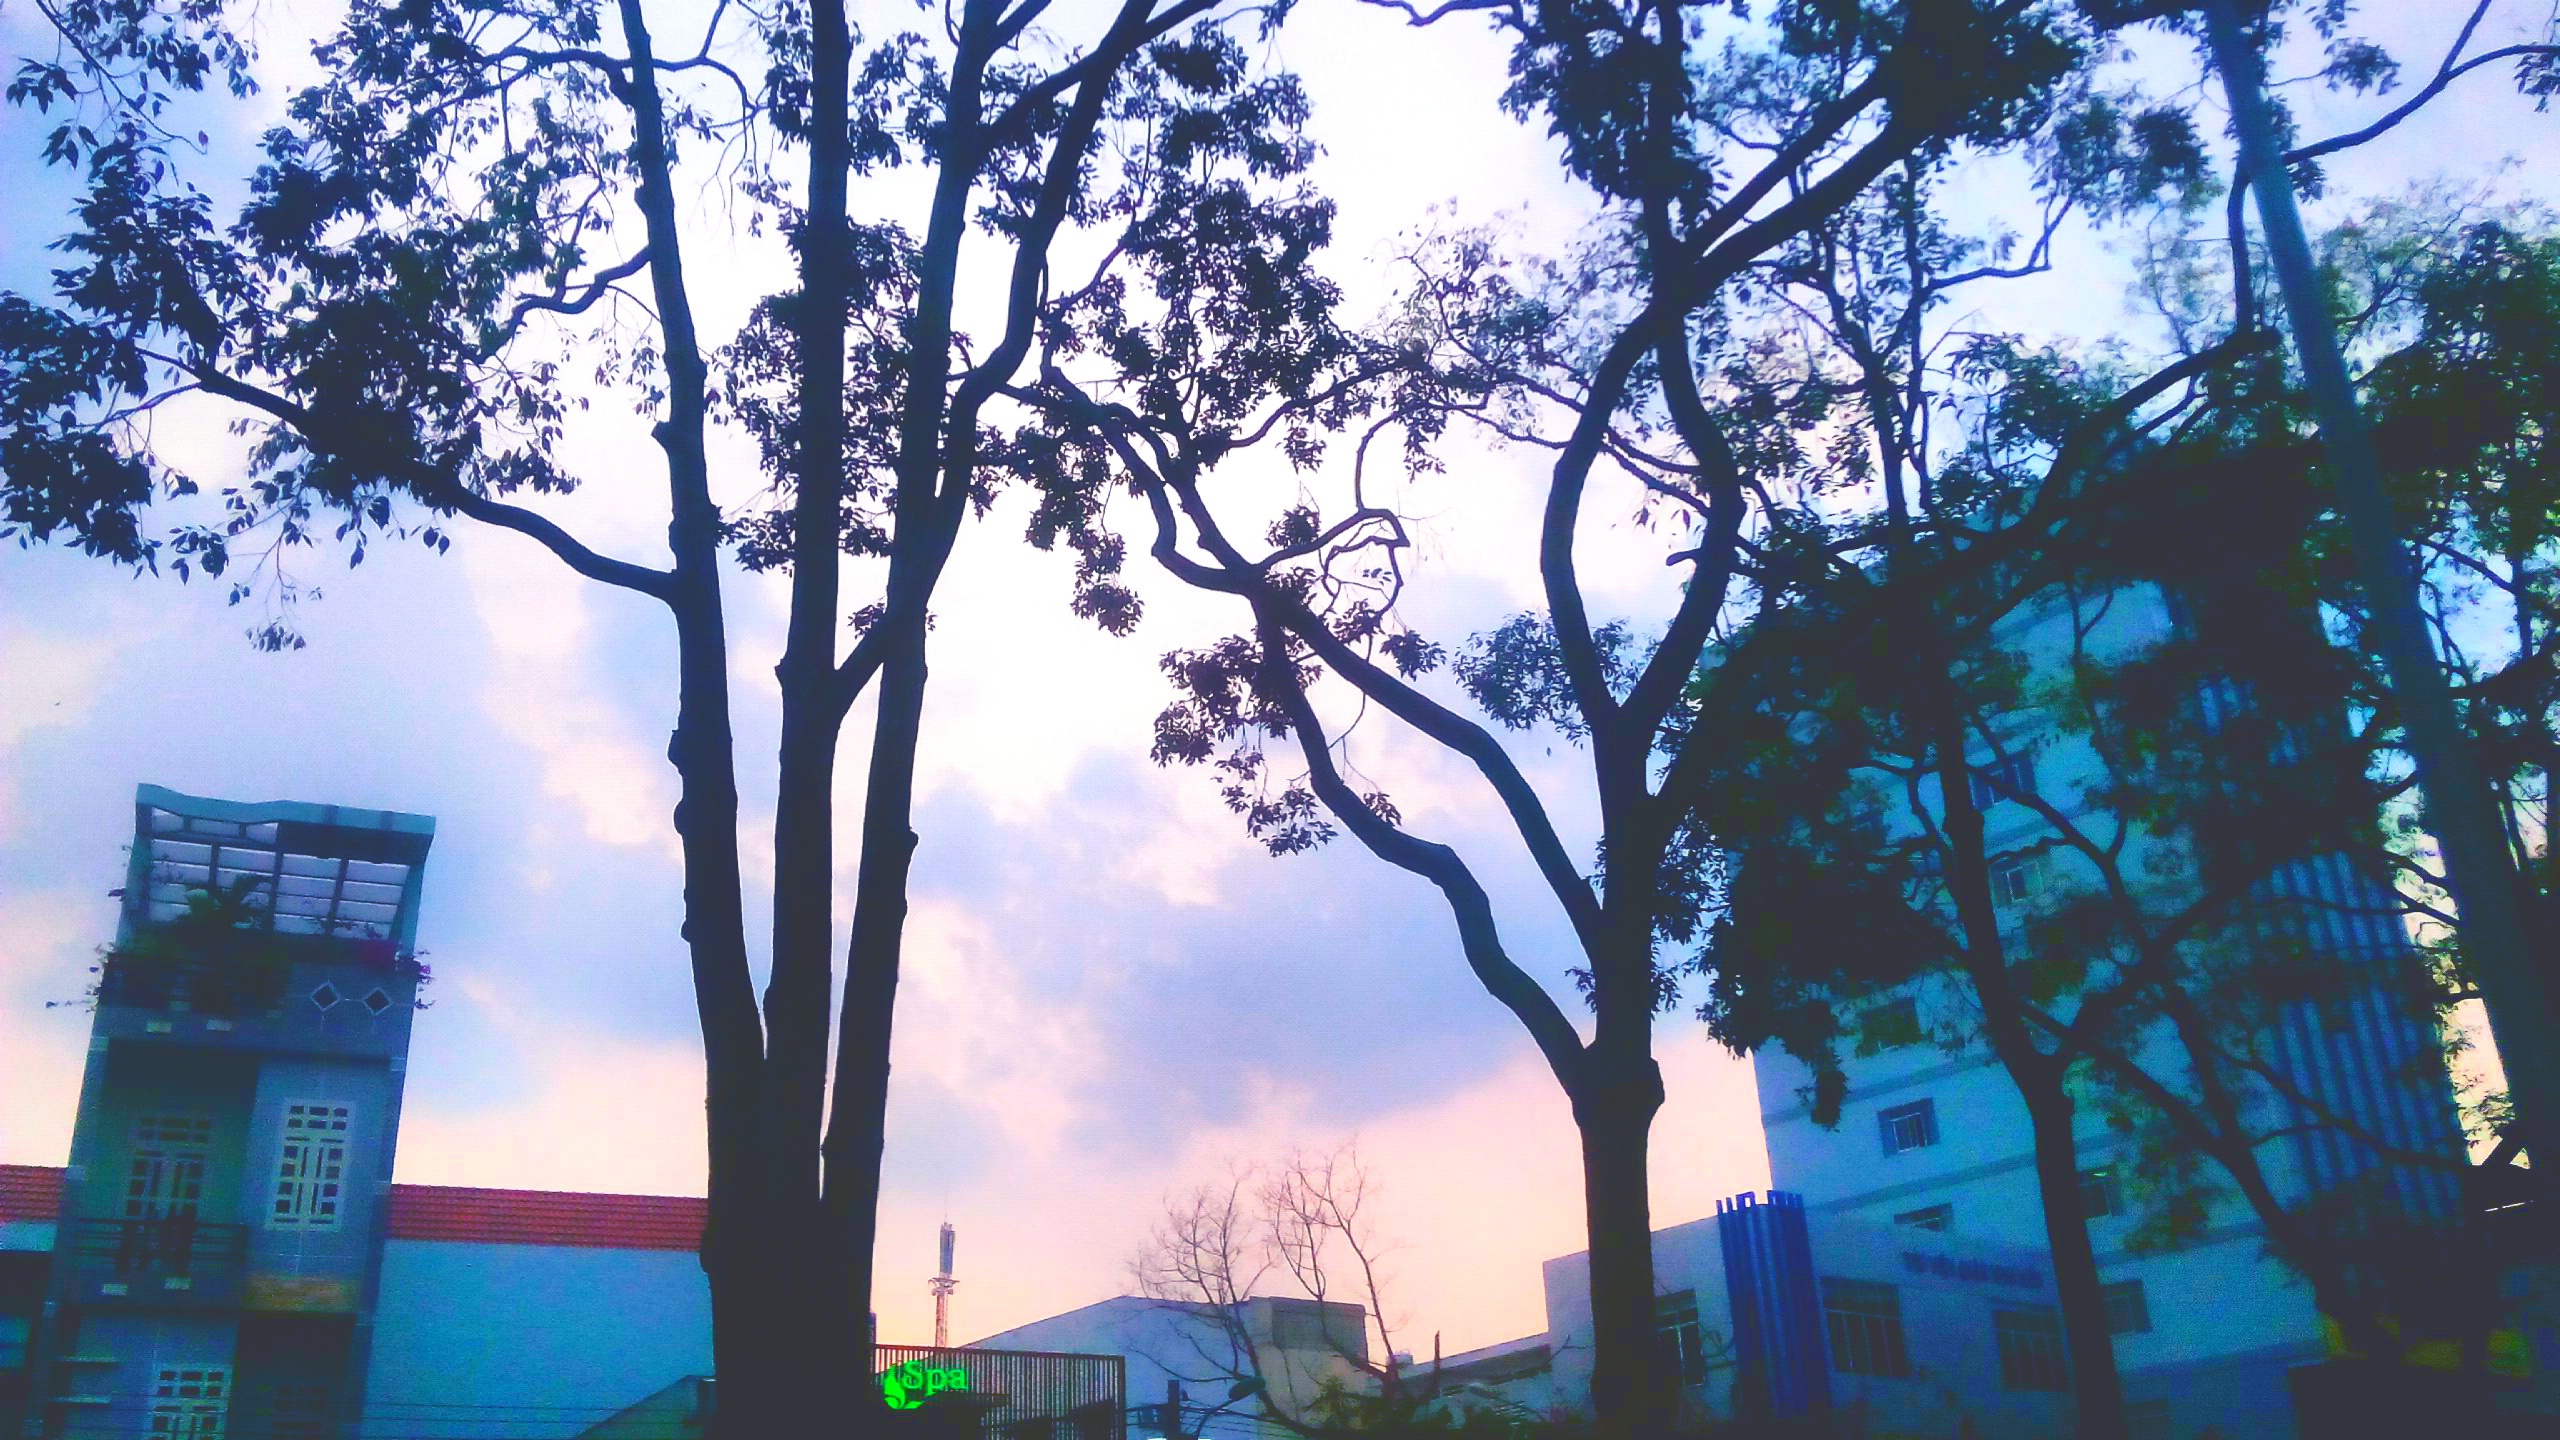
tree, branch, plant, sky, sunlight, morning, city, daytime, metropolis, woody plant, computer wallpaper